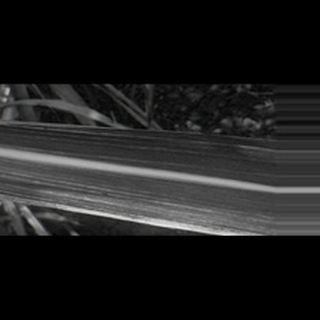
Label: sugarcane_mosaic